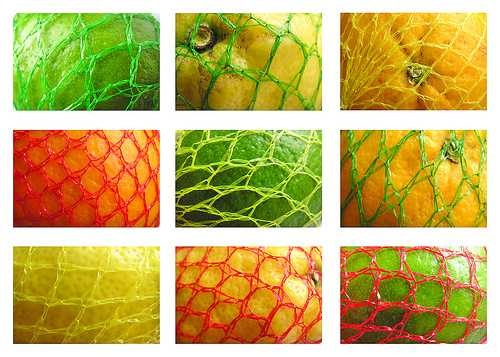
Label: Orange